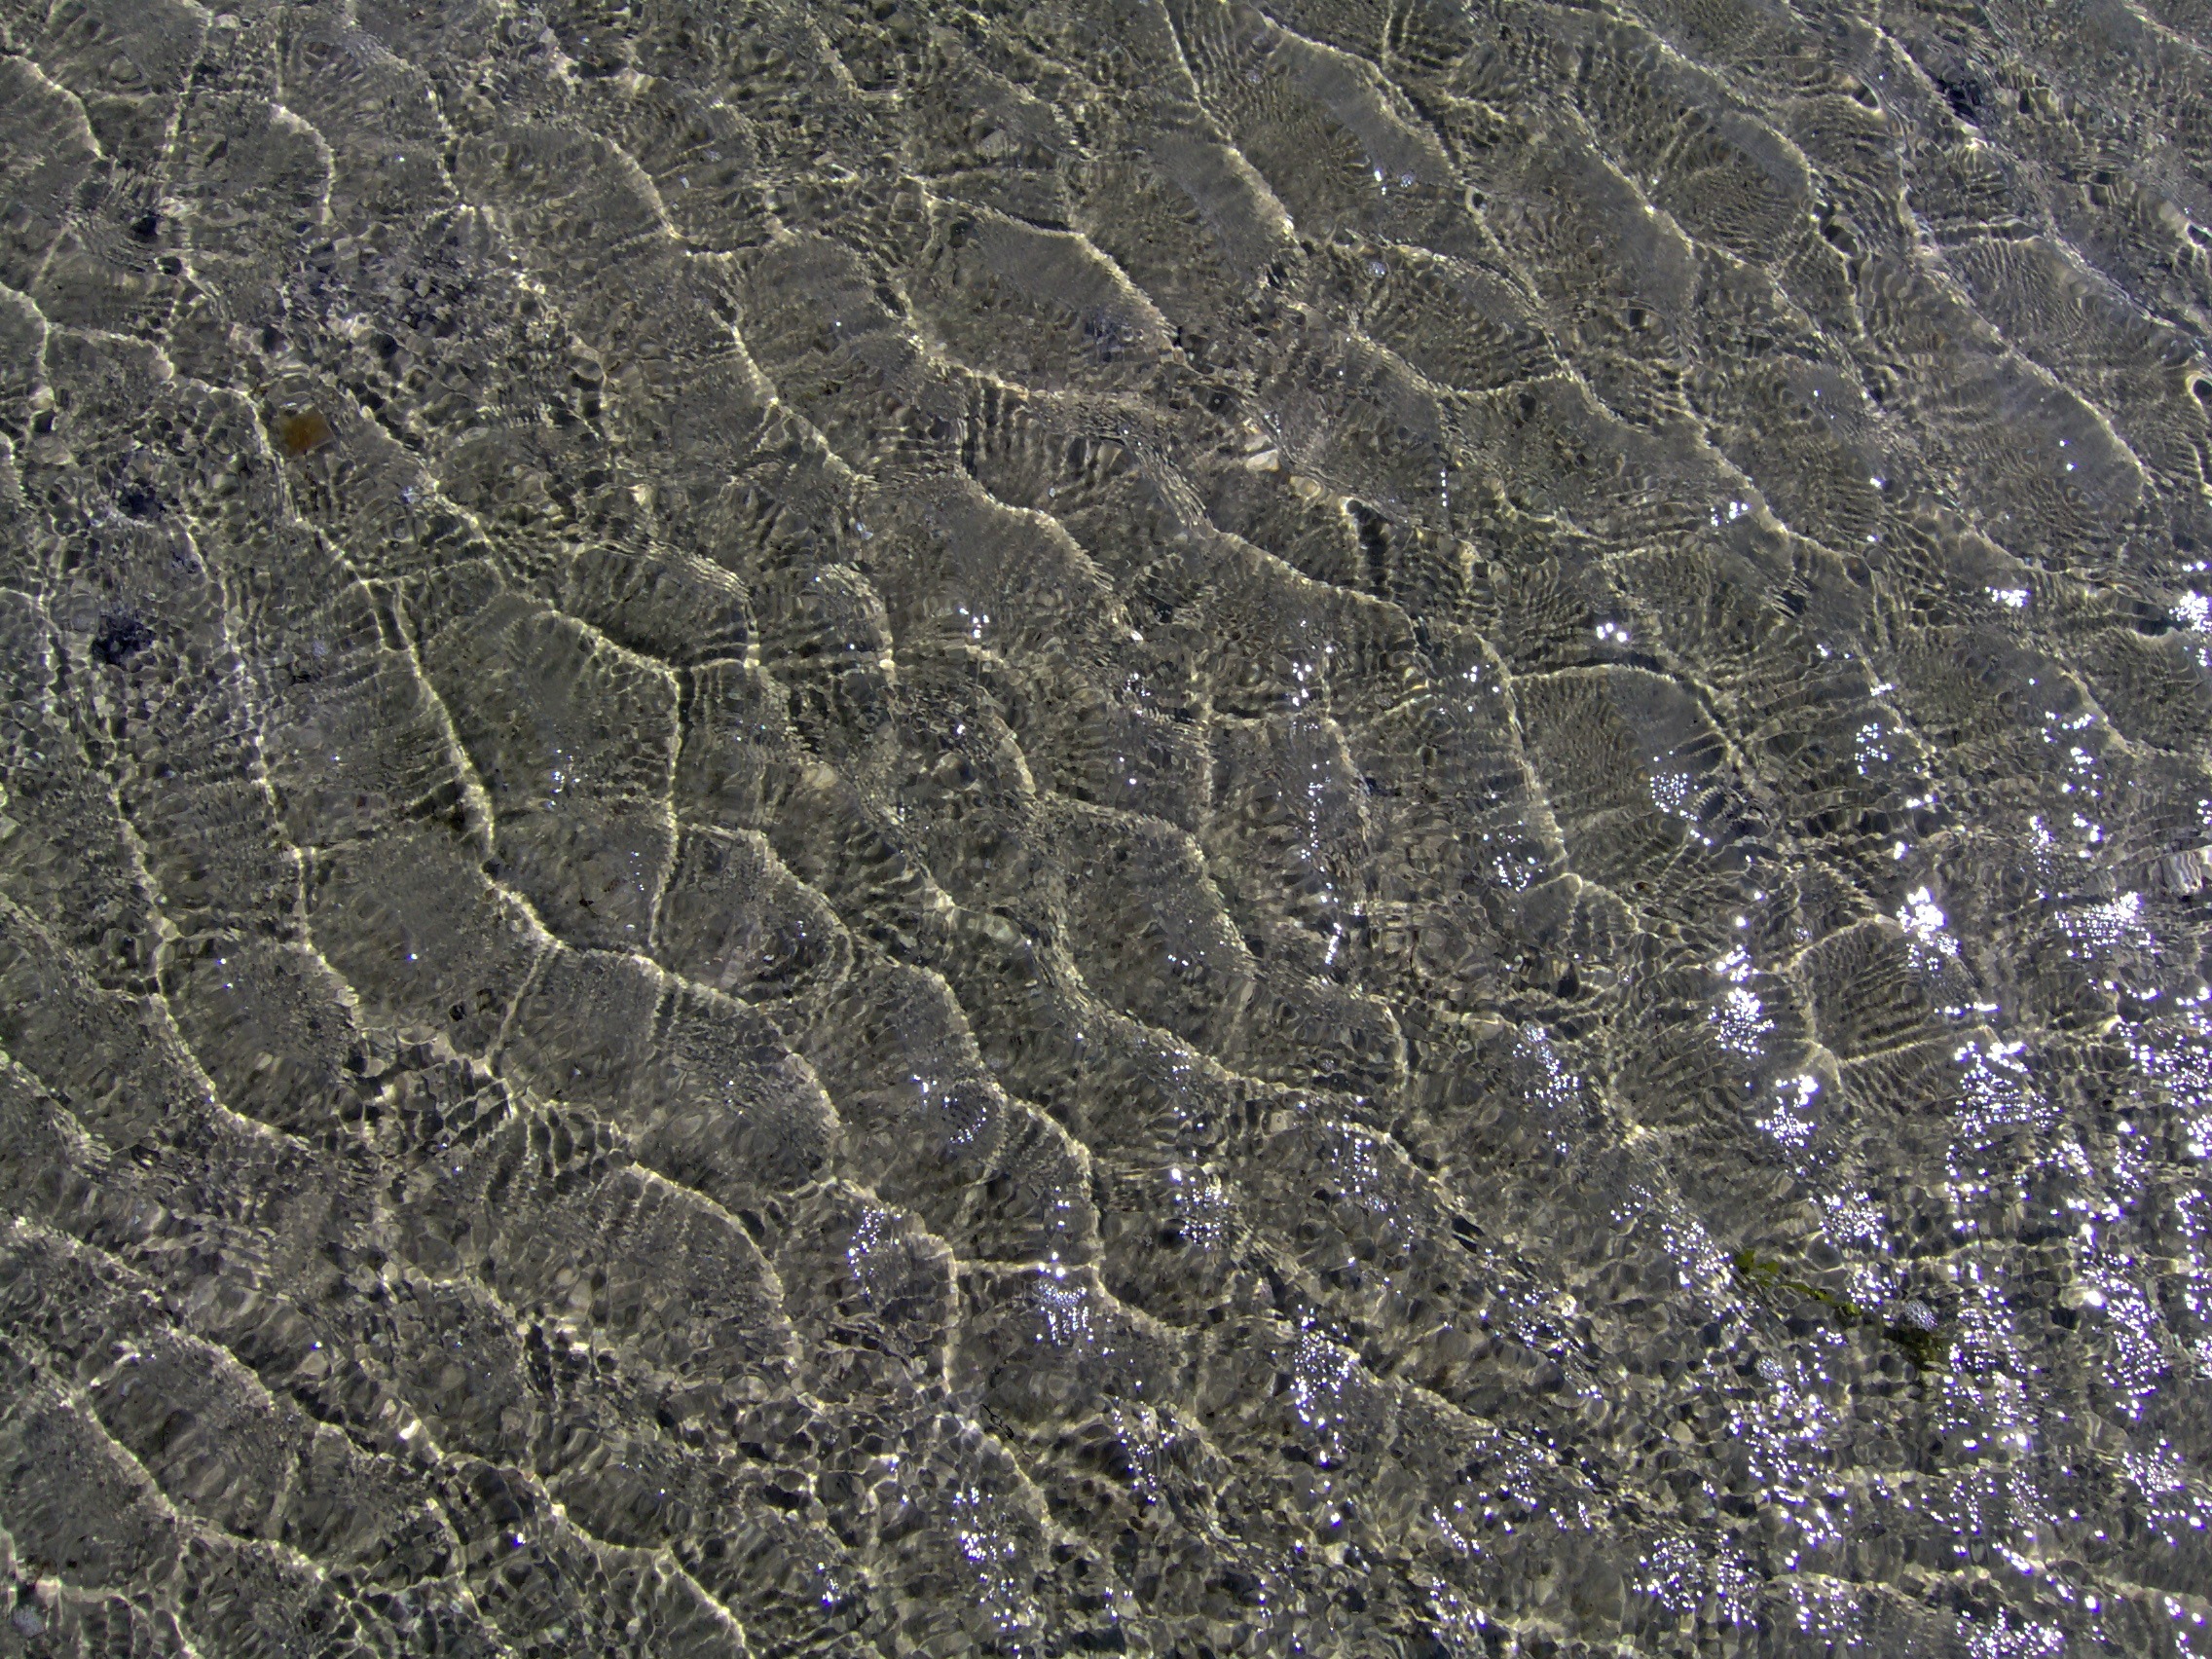
sea, water, texture, leaf, wave, frost, soil, material, geology, north sea, light reflections, nordfriesland, road surface, seabed